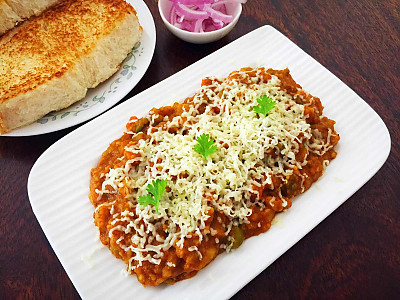
Dish: pav_bhaji